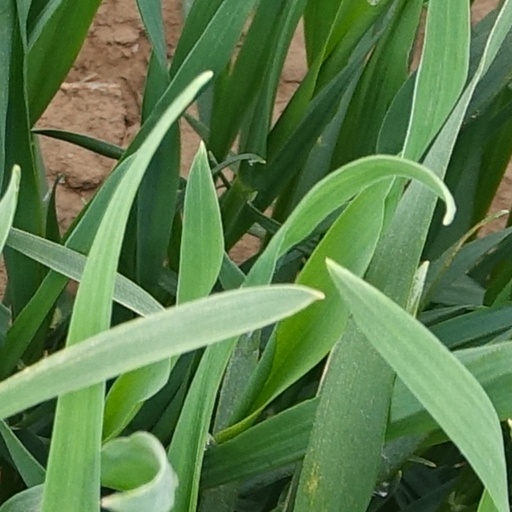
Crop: wheat